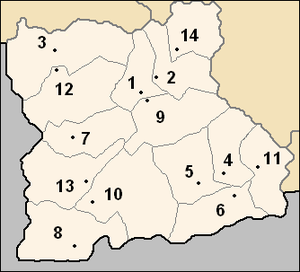
Carte des obchtini (municipalités) de l'oblast de Blagoevgrad, en Bulgarie
L'oblast de Blagoevgrad est l'un des 28 oblasti de Bulgarie. Son chef-lieu est la ville de Blagoevgrad.